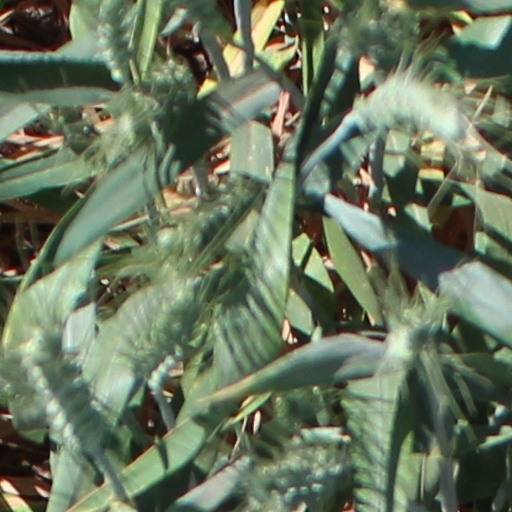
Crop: wheat